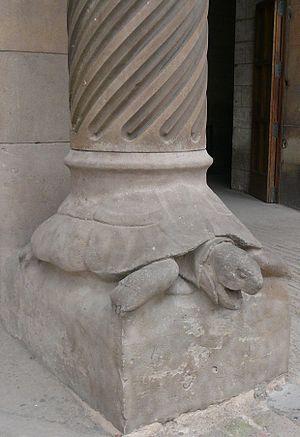
La Sagrada Família, Temple Expiatori de la Sagrada Família de son nom complet en catalan, ou Templo Expiatorio de la Sagrada Familia en espagnol est une basilique de Barcelone dont la construction a commencé en 1882.